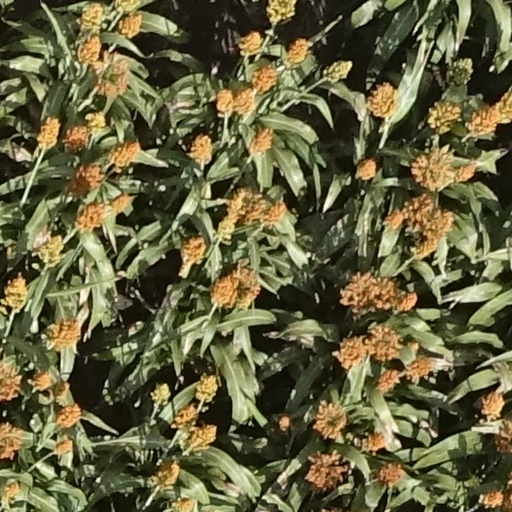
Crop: sorghum